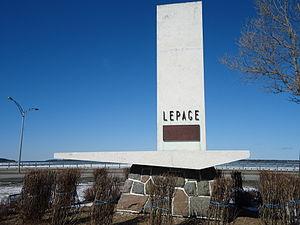
Monument à René Lepage de Sainte-Claire à Rimouski
L'histoire de Rimouski traite de cette thématique de la ville de Rimouski depuis ses origines. Elle débute par des indices de la présence des premiers chasseurs amérindiens vers l'an 8000 avant notre ère jusqu'au passage des premiers navigateurs européens au XVIᵉ siècle, à la création de la seigneurie de Rimouski en 1688 et à l'arrivée du premier seigneur résident, René Lepage de Sainte-Claire, en 1696, à son lent développement qui a mené à la création et au détachement de plusieurs municipalités au XIXᵉ siècle et dans la première moitié du XXᵉ siècle et au regroupement de toutes ces petites villes en 2002 pour former la ville actuelle.